Catan: Traders & Barbarians

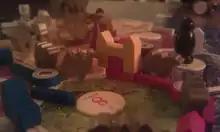
Catan Barbarians and Traders combined with "Cities & Knights". The red city now earns 5 points and the road bricks are counted two times when the camel caravan is present.

The Caravans is a variation, originally released as a separate (German-only) mini-expansion, which introduces three caravan routes heading forth from a desert oasis. Whenever a settlement is built or upgraded, a voting round occurs for the right to place a camel on the board. For each vote, a player pays one wheat or one sheep (in "Cities & Knights", bricks or logs are used instead). Camels are placed starting at the oasis hex (replacing the desert hex in this scenario) on the road network, and must be either adjacent to other camels or adjacent to one of the three indicated intersections on the oasis tile. Camel routes may never branch, though two or all three of the camel routes may join together. Settlements and cities on a camel route are worth an additional victory point, and roads, bridges, or ships (unlike real camels, when combined with "Seafarers" these camels can swim) with camels count double for the purposes of Longest Road.